Title Insurance and Trust Company

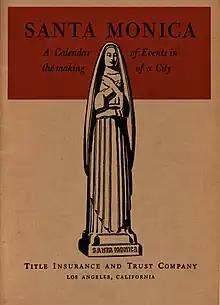
Title Insurance's history of Santa Monica, California. The cover art depicts Eugene Morahan's sculpture of the same name.

The Title Insurance and Trust Company was a title insurance company based in Los Angeles. The company was known for accumulating a notable collection of historic photographs (now in the collection of the California Historical Society) and commissioning writers, such as W. W. Robinson, to write a series of pamphlets about the history of regions and neighborhoods in Southern California.